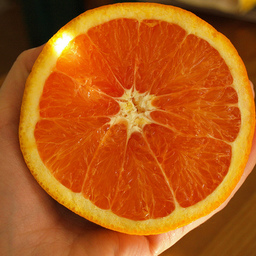
Label: Orange